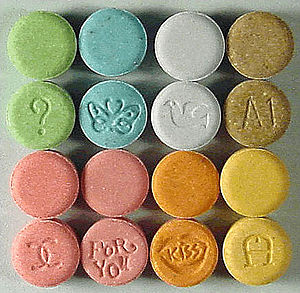
MDMA / Former
"MDMA er et syntetisk fremstillet empatogent stof i phenethylamin gruppen af stoffer. MDMA bliver tit solgt som forskelligt-farvede tabletter med diverse logoer og er i denne form bedre kendt som Ecstasy. Ecstasytabletter indeholder dog ikke nødvendigvis MDMA, da mange tabletter med samme udseende, og som også bliver solgt som ""ecstasy"", indeholder andre stoffer. Andre stoffer som tabletterne kan indeholde ligner tit MDMA i virkning, f.eks. mCPP, 2C-B og MDA, men kan også indeholde stoffer med andre former for virkning, f.eks. koffein eller amfetamin. Der er også eksempler på, at tabletterne indeholder mere giftige stoffer så som PMA.